Syracuse, New York

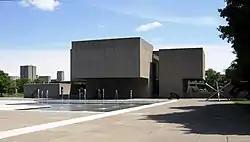
Everson Museum of Art

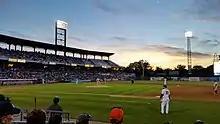
NBT Bank Stadium is home to the Syracuse Mets baseball team.

Since 1927 the State Tower Building has been the tallest in Syracuse.